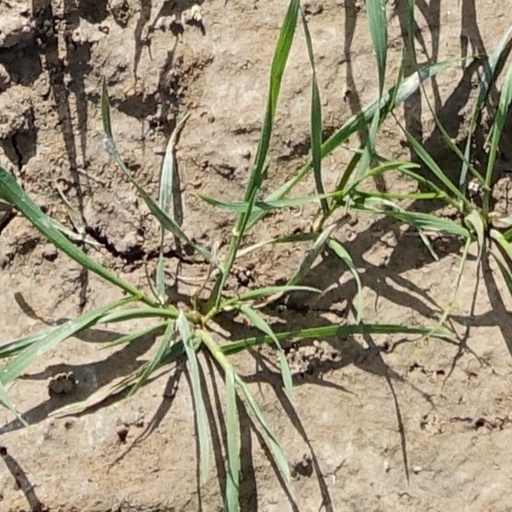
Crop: wheat